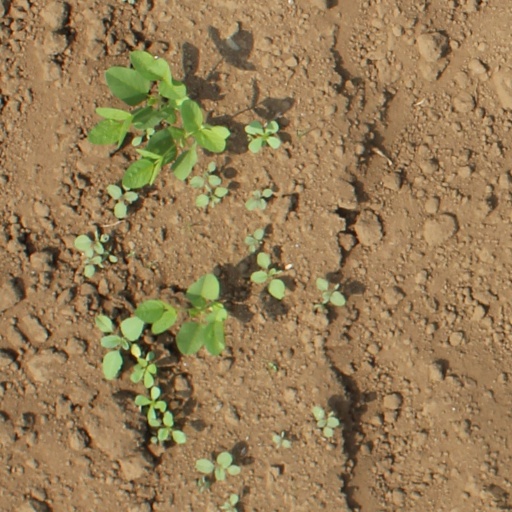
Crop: soybean